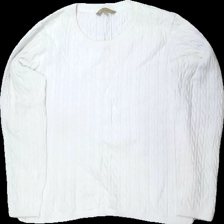
View: front
Type: Sweater
Category: Ladies
Brand: Not in the list
Brand text on label: Basic u
Colors: White
Material: 100% bomull
Pattern: Other
Cut: C-collar
Size: XL
Season: All
Stains: Minor
Damage: liten smuts fläck
Damage location: middle right
Price range: <50
Recommended usage: Reuse
Description: kabelstickad sweater